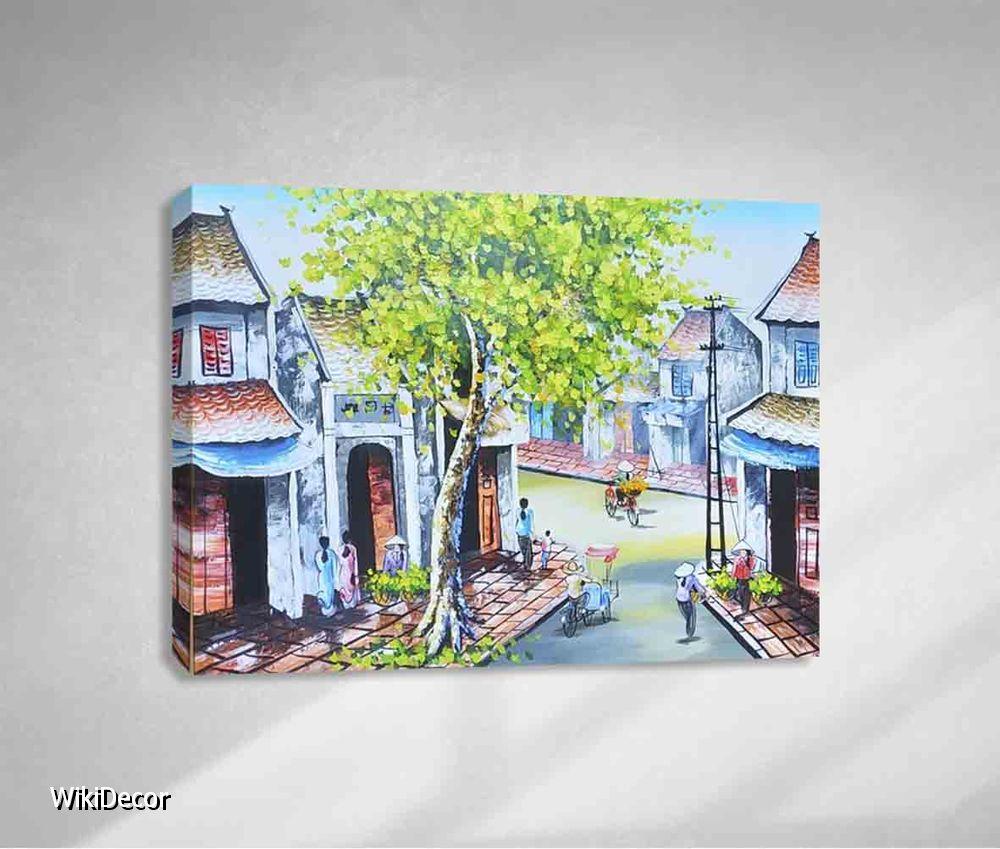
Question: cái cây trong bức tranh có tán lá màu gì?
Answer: cái cây có tán lá màu xanh lá